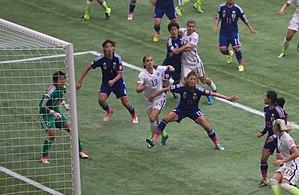
Finale de la Coupe du monde 2015 opposant le Japon aux États-Unis, le 5 juillet au BC Place Stadium de Vancouver.
Saki Kumagai, née le 17 octobre 1990 à Sapporo, est une footballeuse internationale japonaise évoluant aux postes de défenseur central et de milieu défensif avec l'Olympique lyonnais. Formée au lycée Tokiwagi Gakuen de Sendai, elle signe son premier contrat professionnel en 2009 avec les Urawa Red Diamonds avant de s'expatrier en Europe en s'engageant avec le FFC Francfort en 2011, puis avec l'Olympique lyonnais en 2013.